Keen Ice

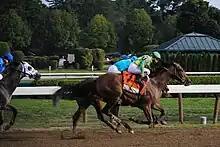
Keen Ice passes American Pharoah in the 2015 Travers Stakes

Keen Ice (foaled March 25, 2012) is an American Thoroughbred racehorse, best known for winning the 2015 Travers Stakes in an upset win over Triple Crown Champion American Pharoah. He previously faced off against American Pharoah and other notable horses in the 2015 Kentucky Derby, finishing seventh, was third in the 2015 Belmont Stakes, and was second in the 2015 Haskell Invitational Stakes. Prior to the Travers, his only other win had been a maiden race at Churchill Downs as a two-year-old.